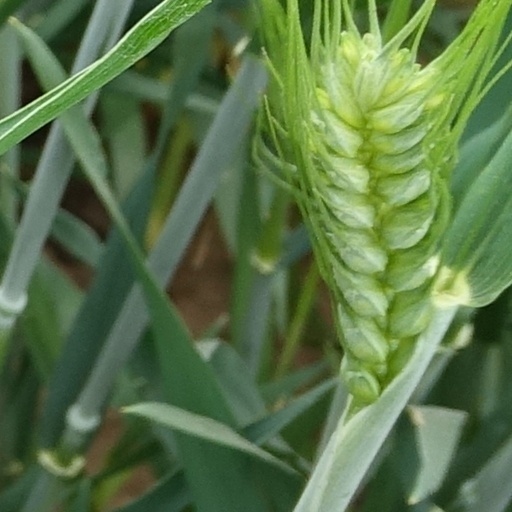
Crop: wheat